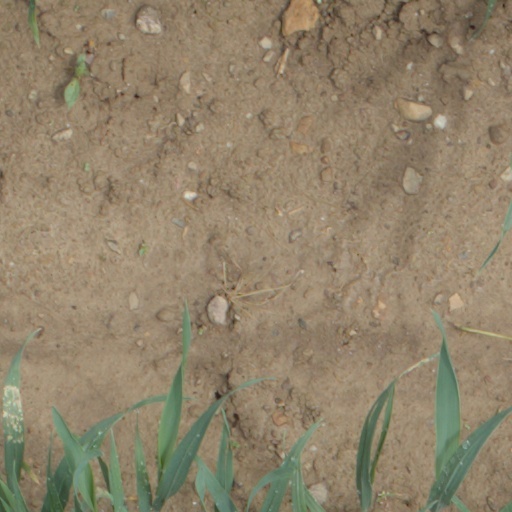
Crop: wheat